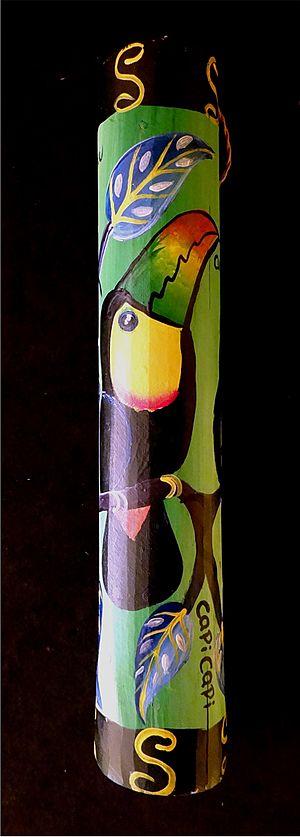
Bâton de pluie, artisanat Maleku, Palenque Tonjibe (village), région de Guatuso, Costa Rica.
Le bâton de pluie est un instrument de percussion de la catégorie des idiophones répandu parmi les peuples premiers mais aussi parmi les bergers au Chili, où il s'appelle « cascades » par exemple. En Mélanésie, on l'appelle « bâton de parole » et tel un sablier, il chronomètre et autorise le temps de parole de chaque orateur durant l'écoulement des grains qu'il contient.